Emilio de Gogorza

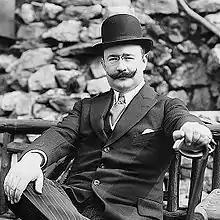
Emilio de Gogorza

Emilio Eduardo de Gogorza (May 29, 1872May 10, 1949) was an American lyric baritone singer.